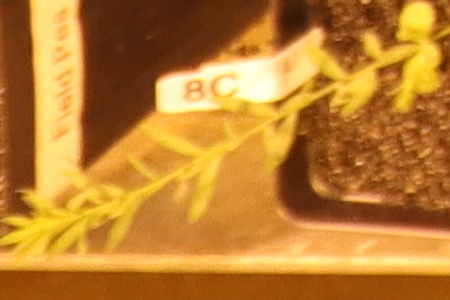
Label: Flax